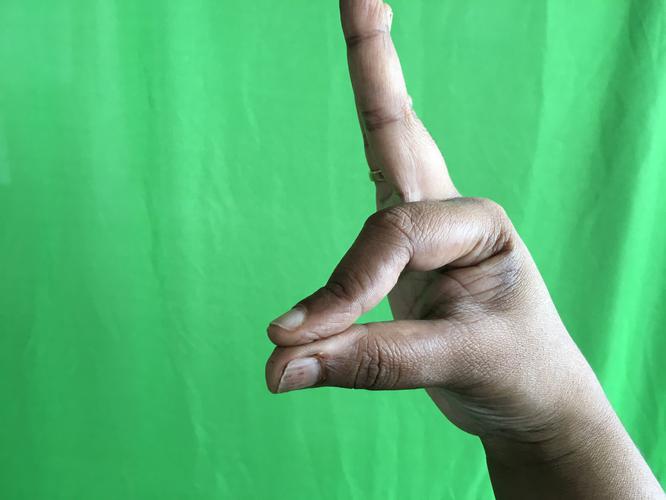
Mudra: Hamsasyam
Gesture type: single_hand